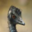
Label: bird